The Two Noble Kinsmen

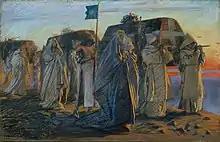
"Dirge of Three Queens" (act I, scene 5): the three queens bury their three husbands (Edwin Austin Abbey)

Three queens come to plead with Theseus and Hippolyta, rulers of Athens, to avenge the deaths of their husbands by the hand of the tyrant Creon of Thebes. Creon has killed the three kings and refuses to allow them proper burial. Theseus agrees to wage war on Creon.